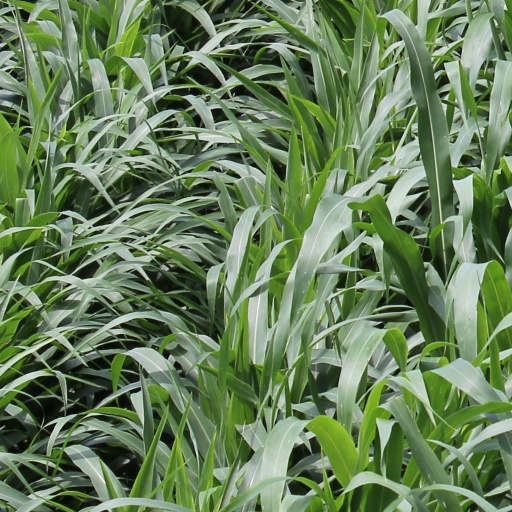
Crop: sorghum